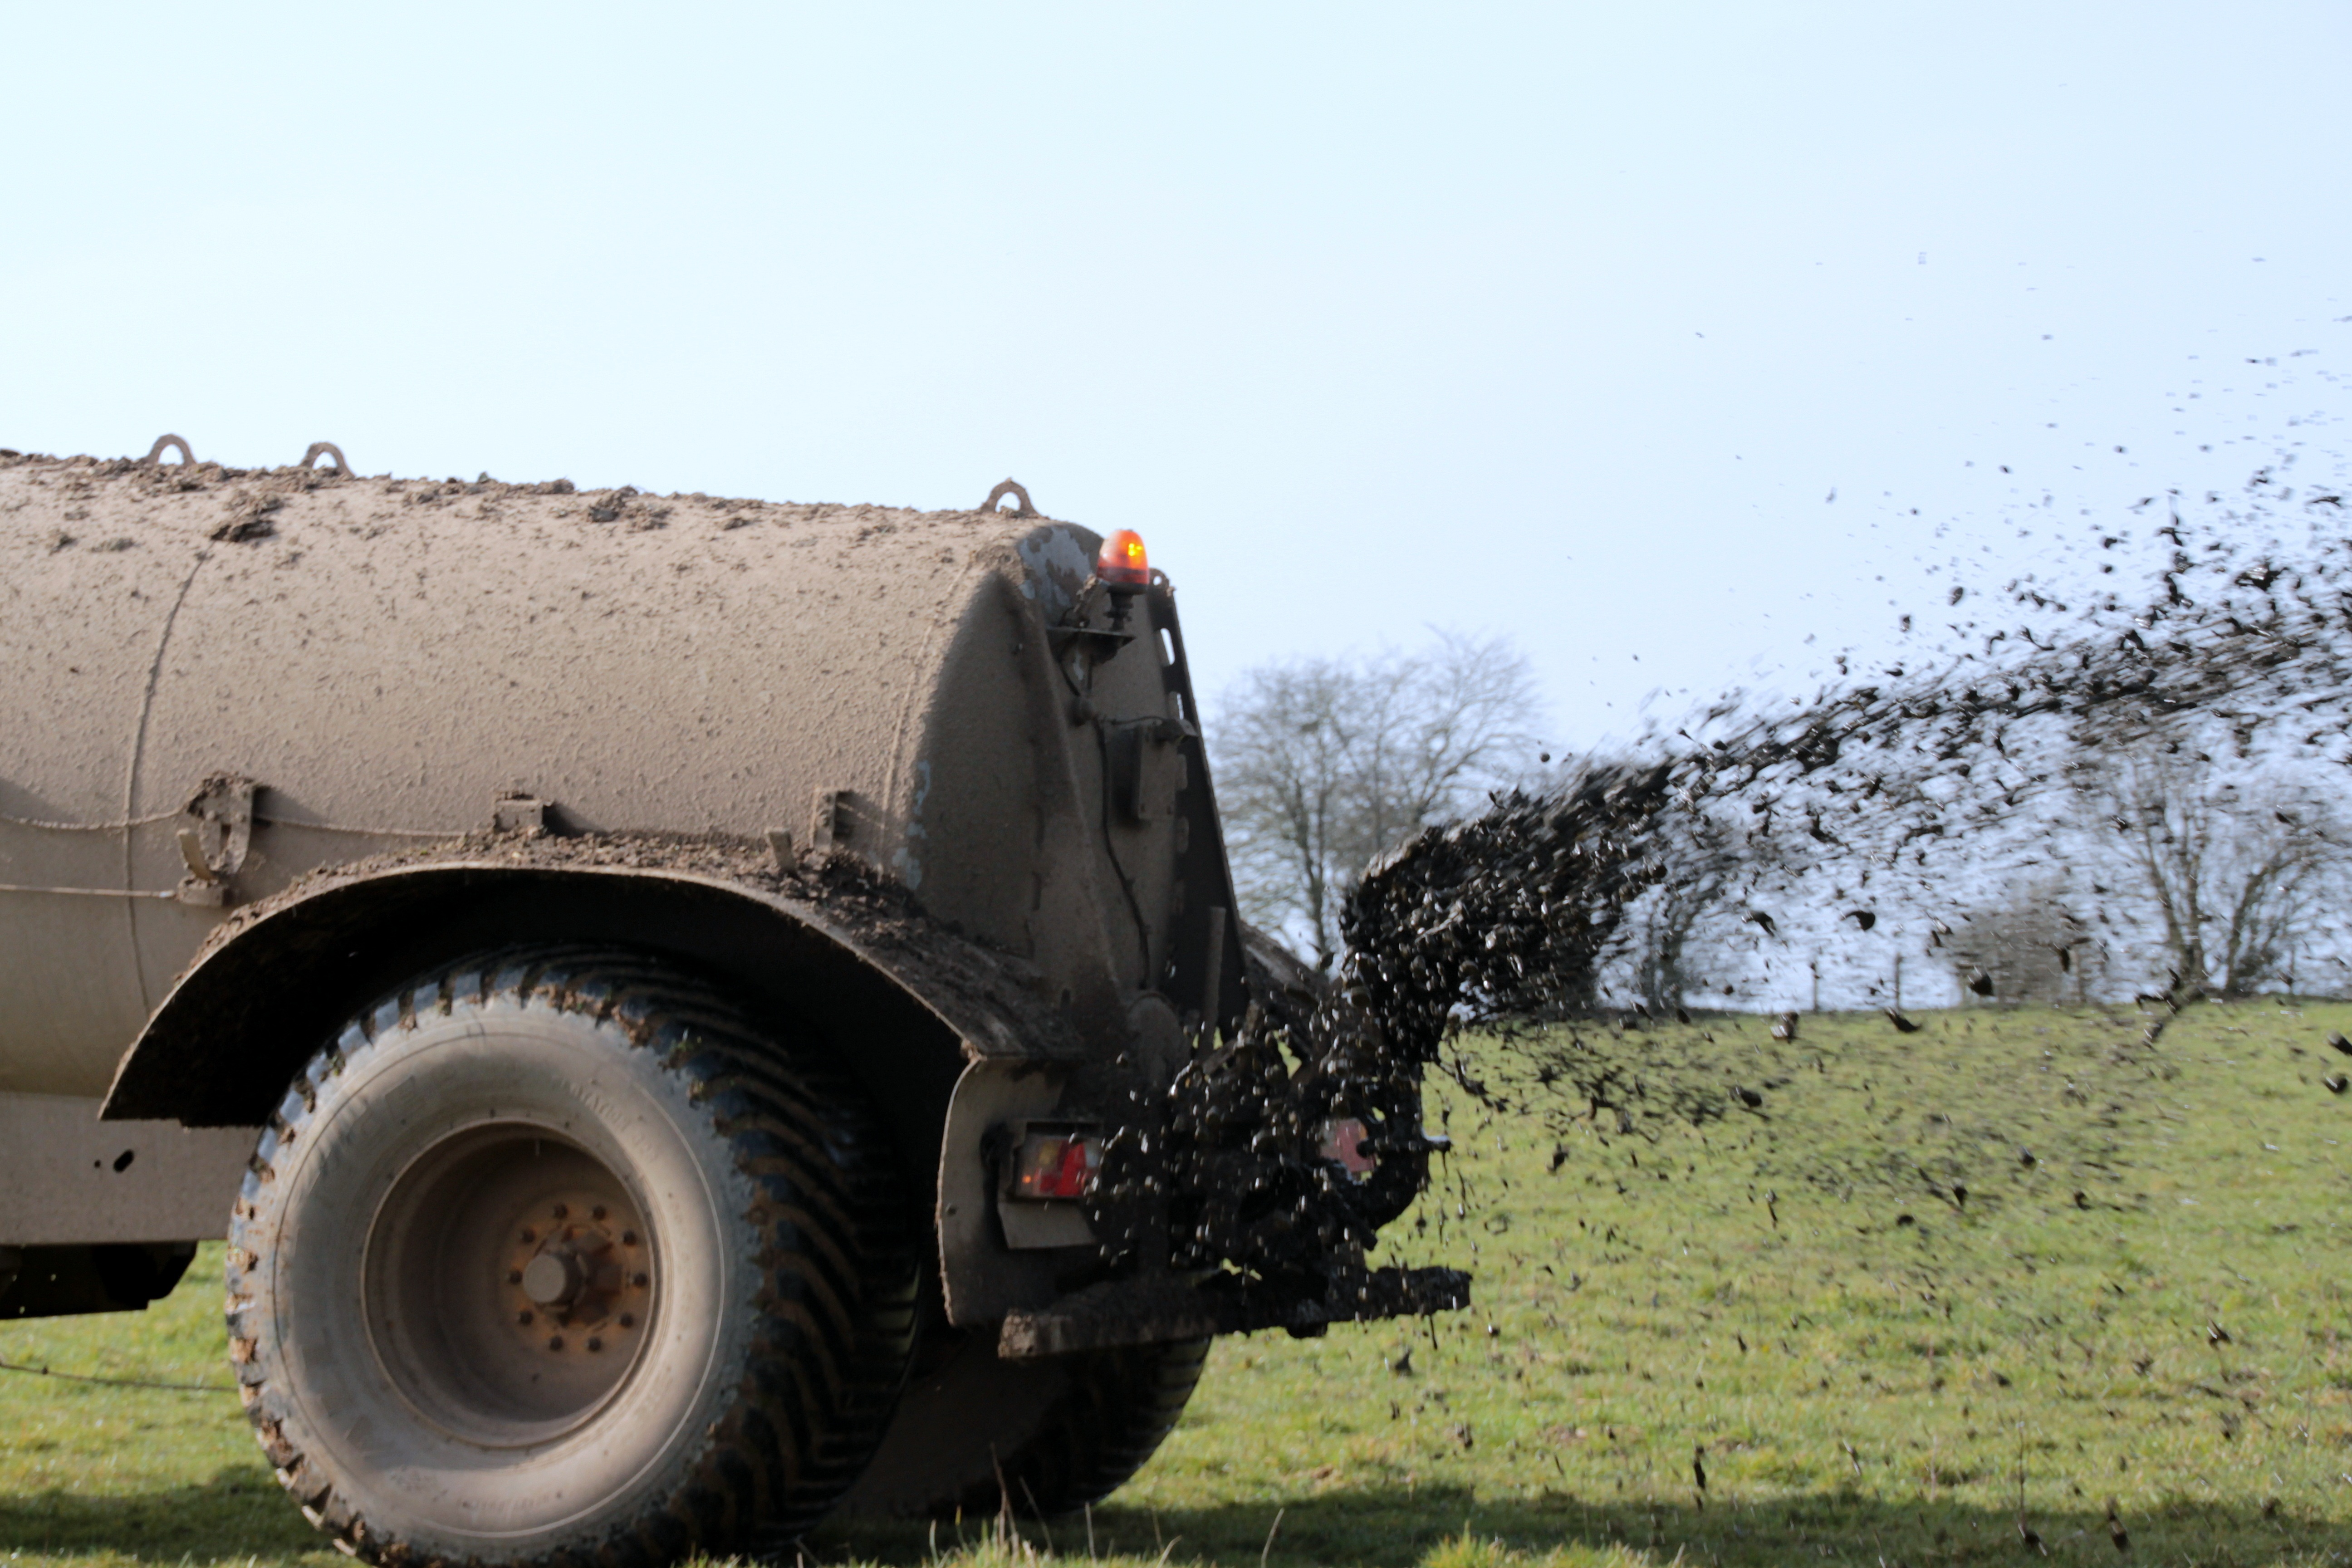
nature, car, field, military, army, vehicle, agriculture, distribute, fragrance, off road vehicle, armored car, off roading, military vehicle, g llefa, g lle, liquid manure, natural fertilizer